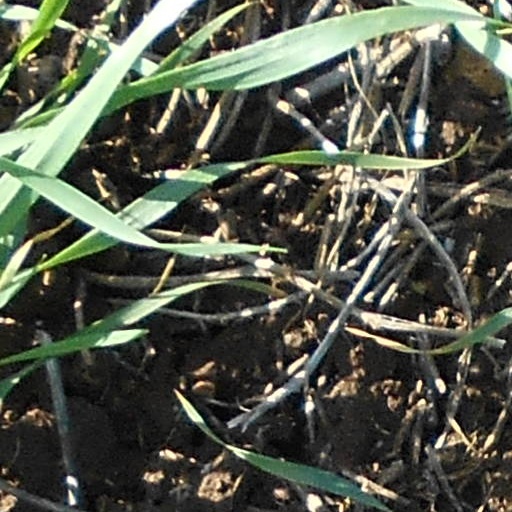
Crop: wheat